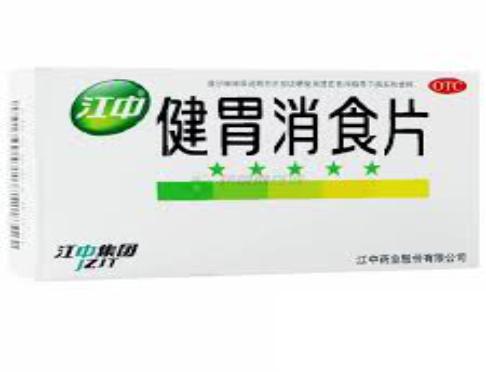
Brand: jiang zhong
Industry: Medical